Handball Federation of Russia

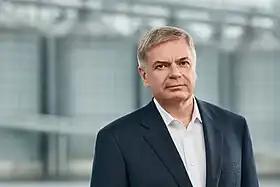
Sergey Shishkarev, Chairman of the Supreme Council of the Russian Handball Federation

In Russia, handball rose to prominence in the early 20th century. The pivotal moment can be traced back to May 2, 1924, when two prominent handball clubs from Moscow met at the Site of (Experimental Demonstration Site of Universal Education) as part of the First All-Union Physical Education Festival of the USSR's Games Day celebration.